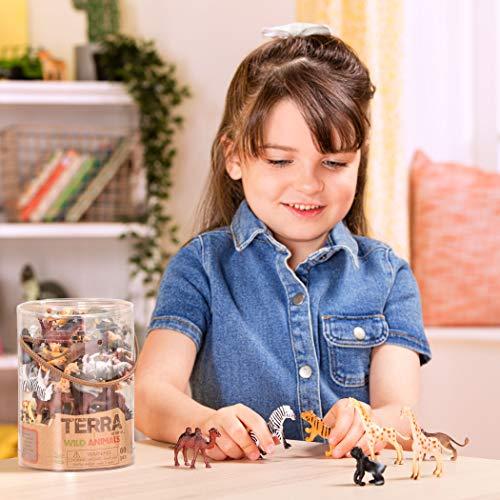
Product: Terra by Battat – Wild Animals – Assorted Miniature Wild Animal Toys & Cake Toppers For Kids 3+ (60 Pc)
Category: Toys & Games | Toy Figures & Playsets | Playsets & Vehicles | Playsets
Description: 12 different miniature wild animals in a tube, 60 fun animal toys in total.
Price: $13.78
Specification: ProductDimensions:4x4x5.5inches|ItemWeight:12.8ounces|ShippingWeight:12.8ounces(Viewshippingratesandpolicies)|DomesticShipping:ItemcanbeshippedwithinU.S.|InternationalShipping:ThisitemcanbeshippedtoselectcountriesoutsideoftheU.S.LearnMore|ASIN:B00TYO5UKI|Itemmodelnumber:AN6004Z|Manufacturerrecommendedage:36months-15years